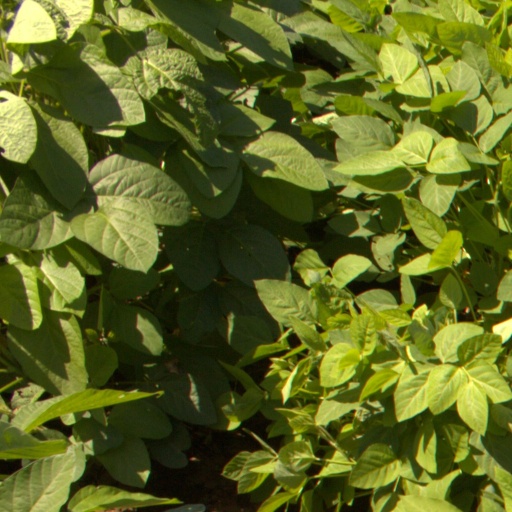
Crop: soybean